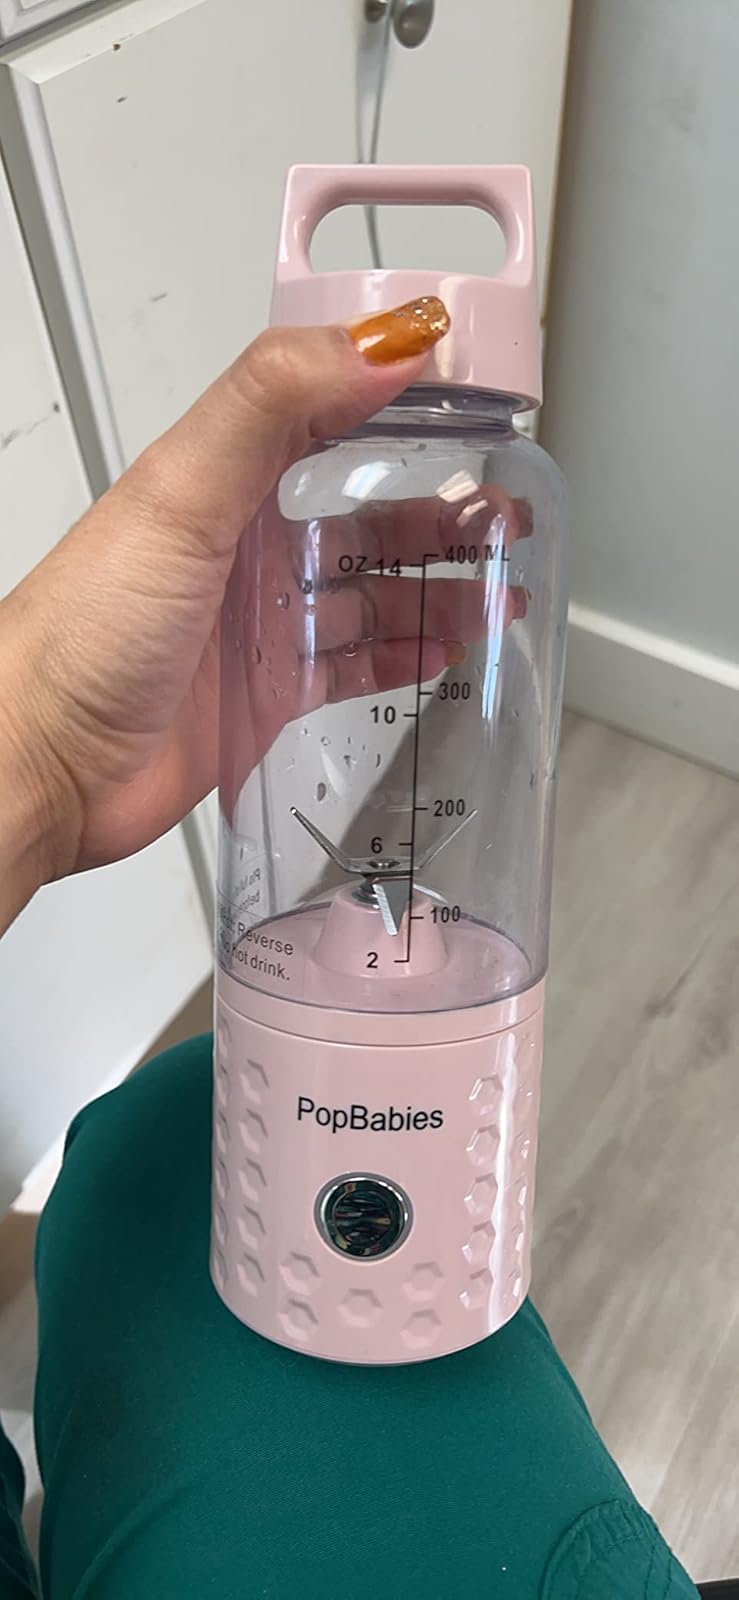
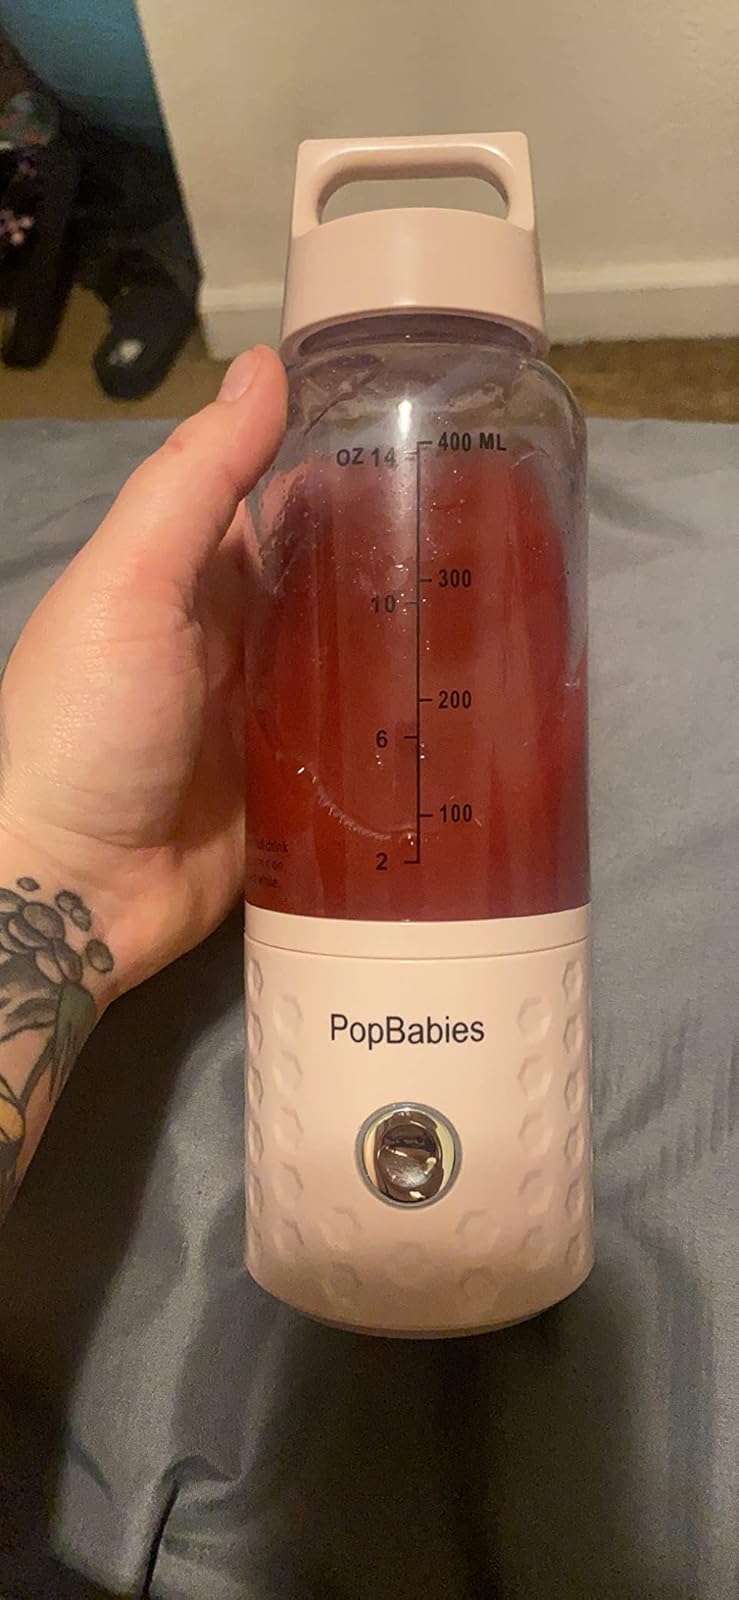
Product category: items_blender
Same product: yes